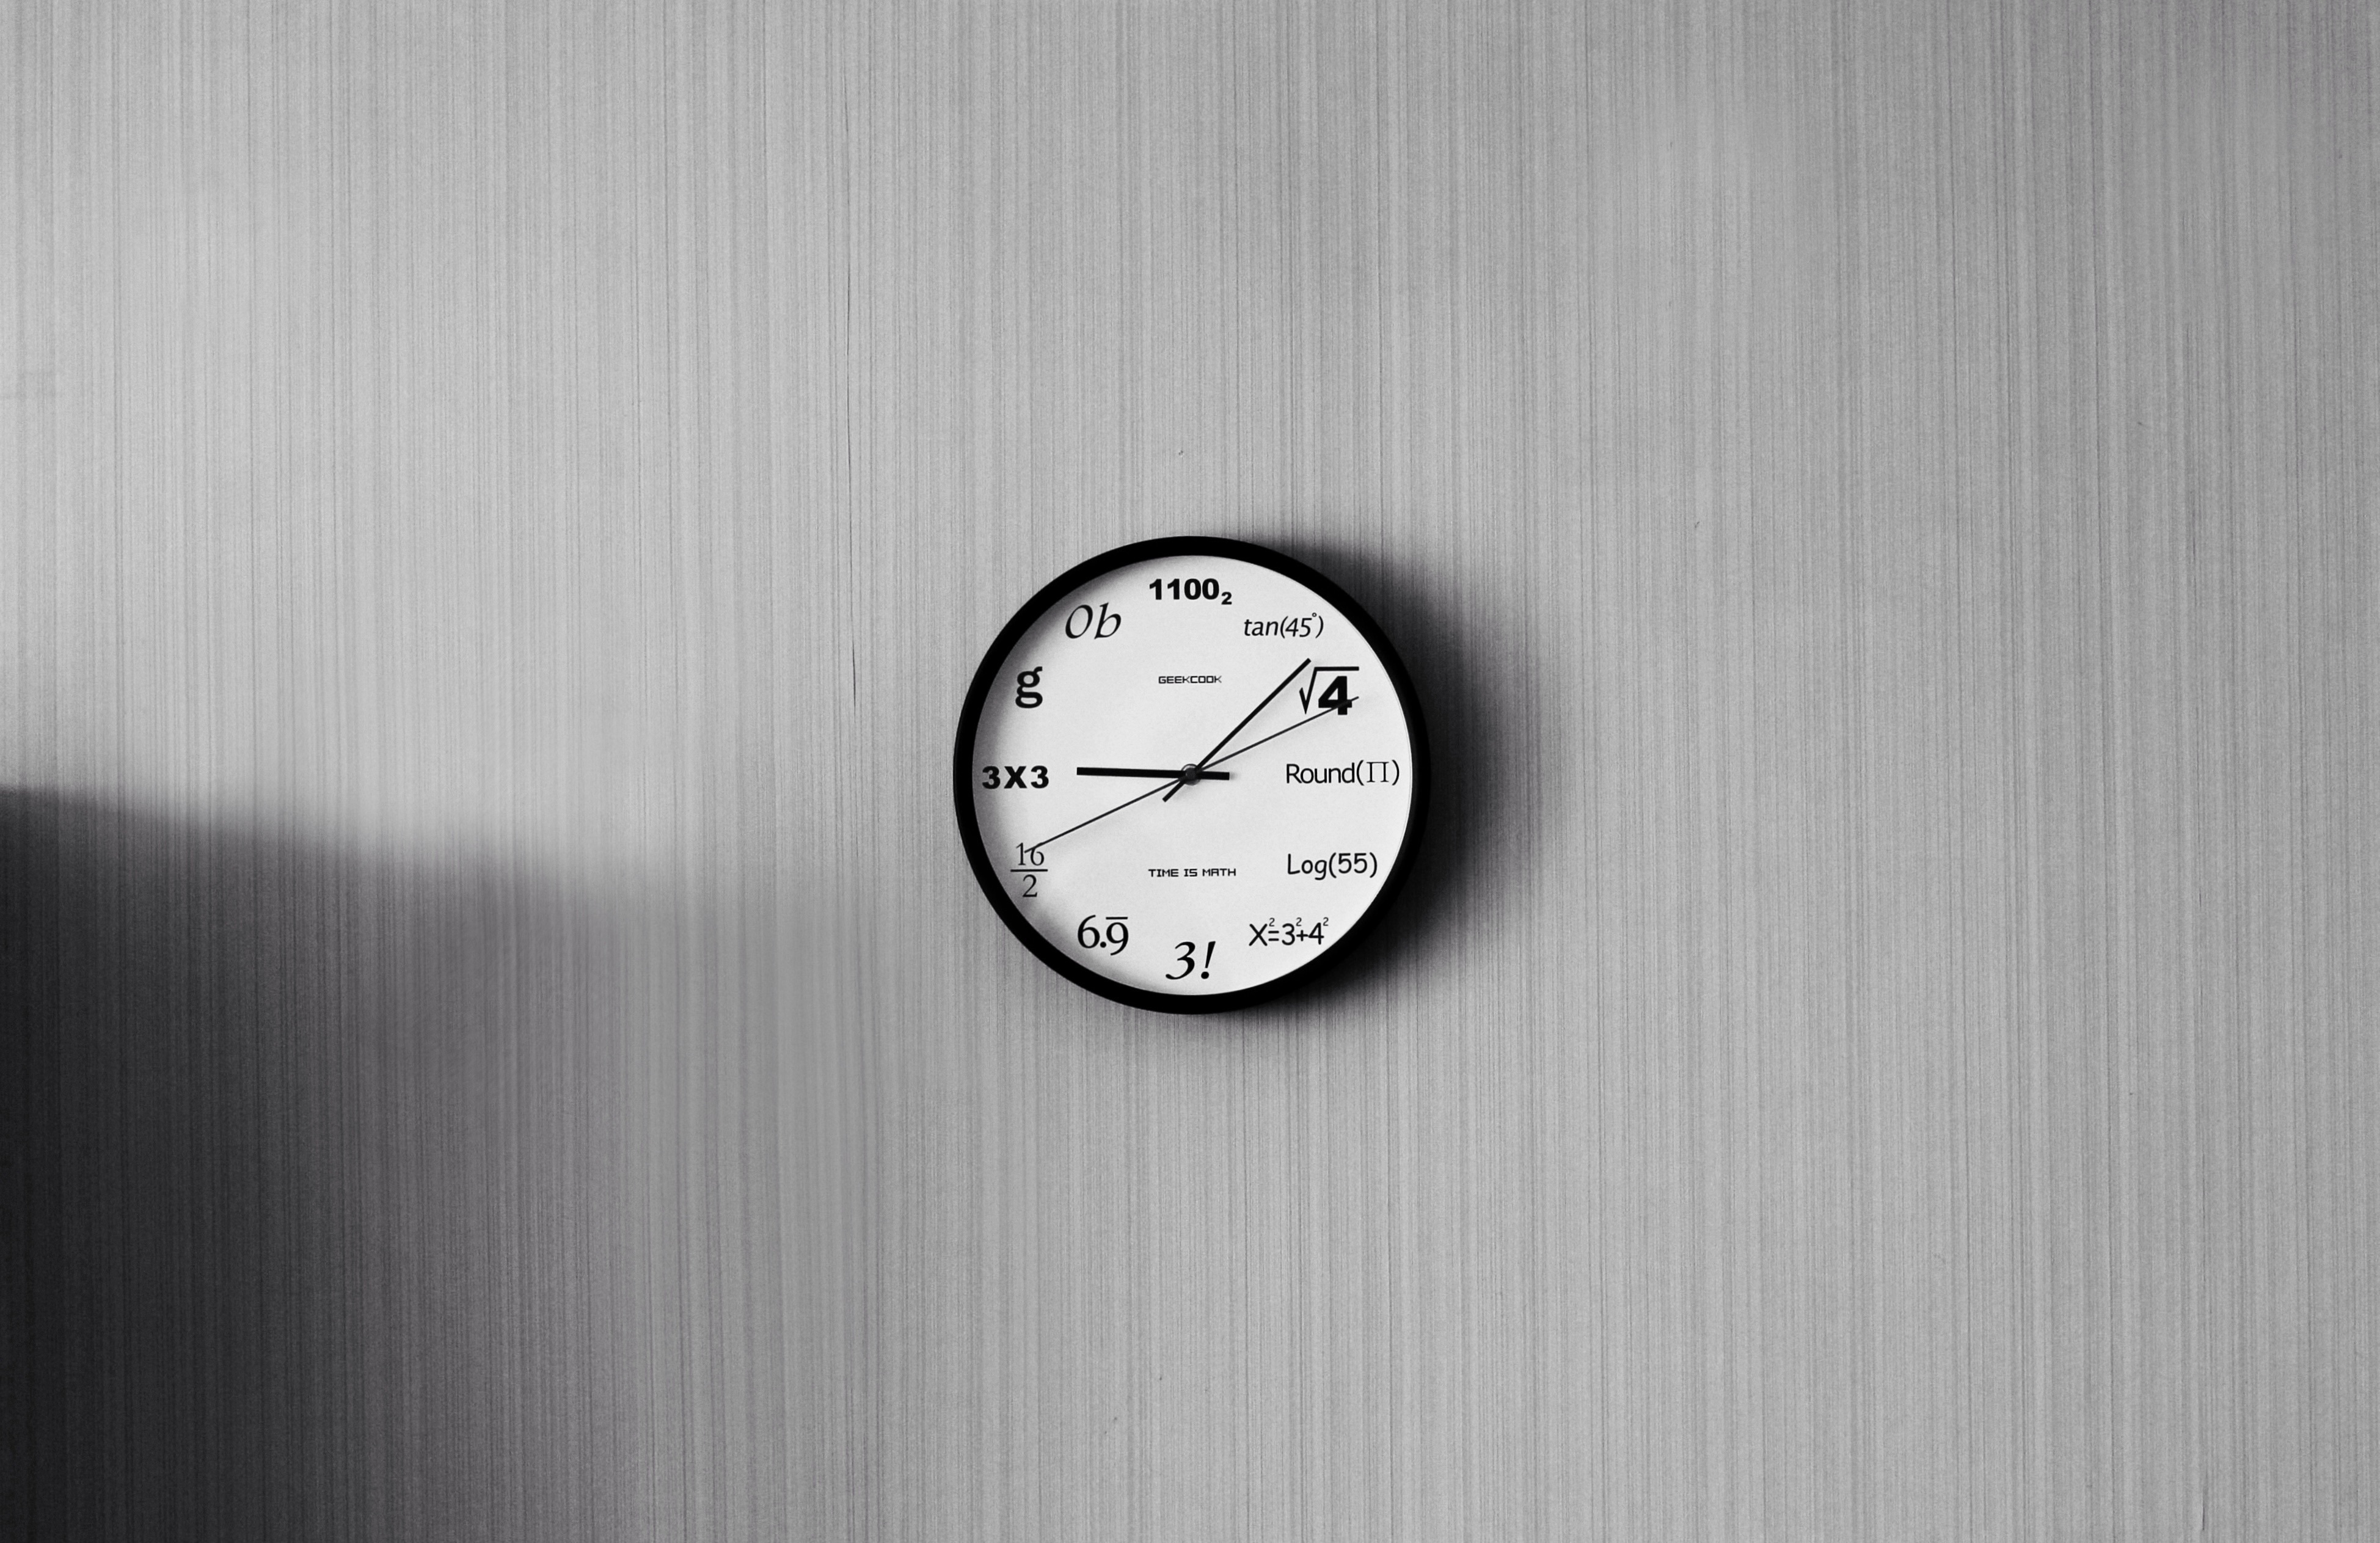
watch, hand, black and white, white, clock, time, number, wall, black, monochrome, circle, wall clock, brand, shape, monochrome photography